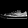
Label: Sneaker